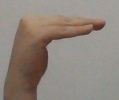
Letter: haa